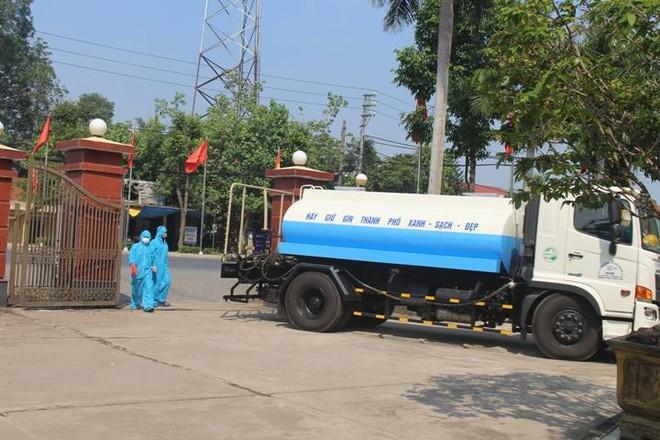
ở khu vực cổng có sự xuất hiện của hai người mặc đồ bảo hộ